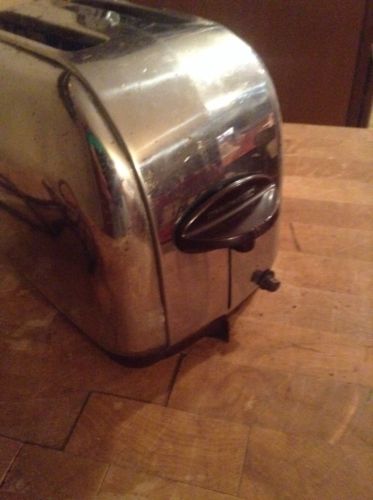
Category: toaster